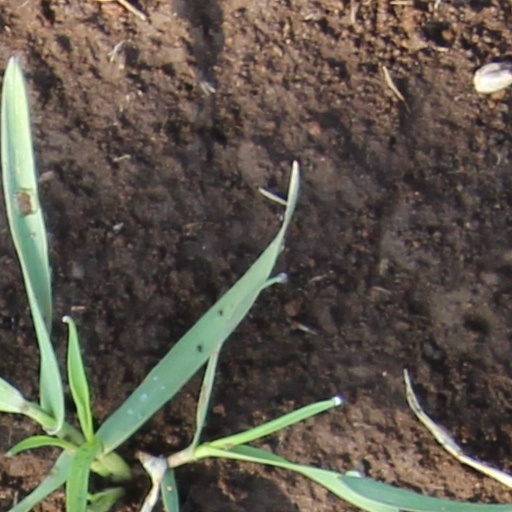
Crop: wheat